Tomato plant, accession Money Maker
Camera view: bottom (45 deg); turntable rotation: 270 degrees
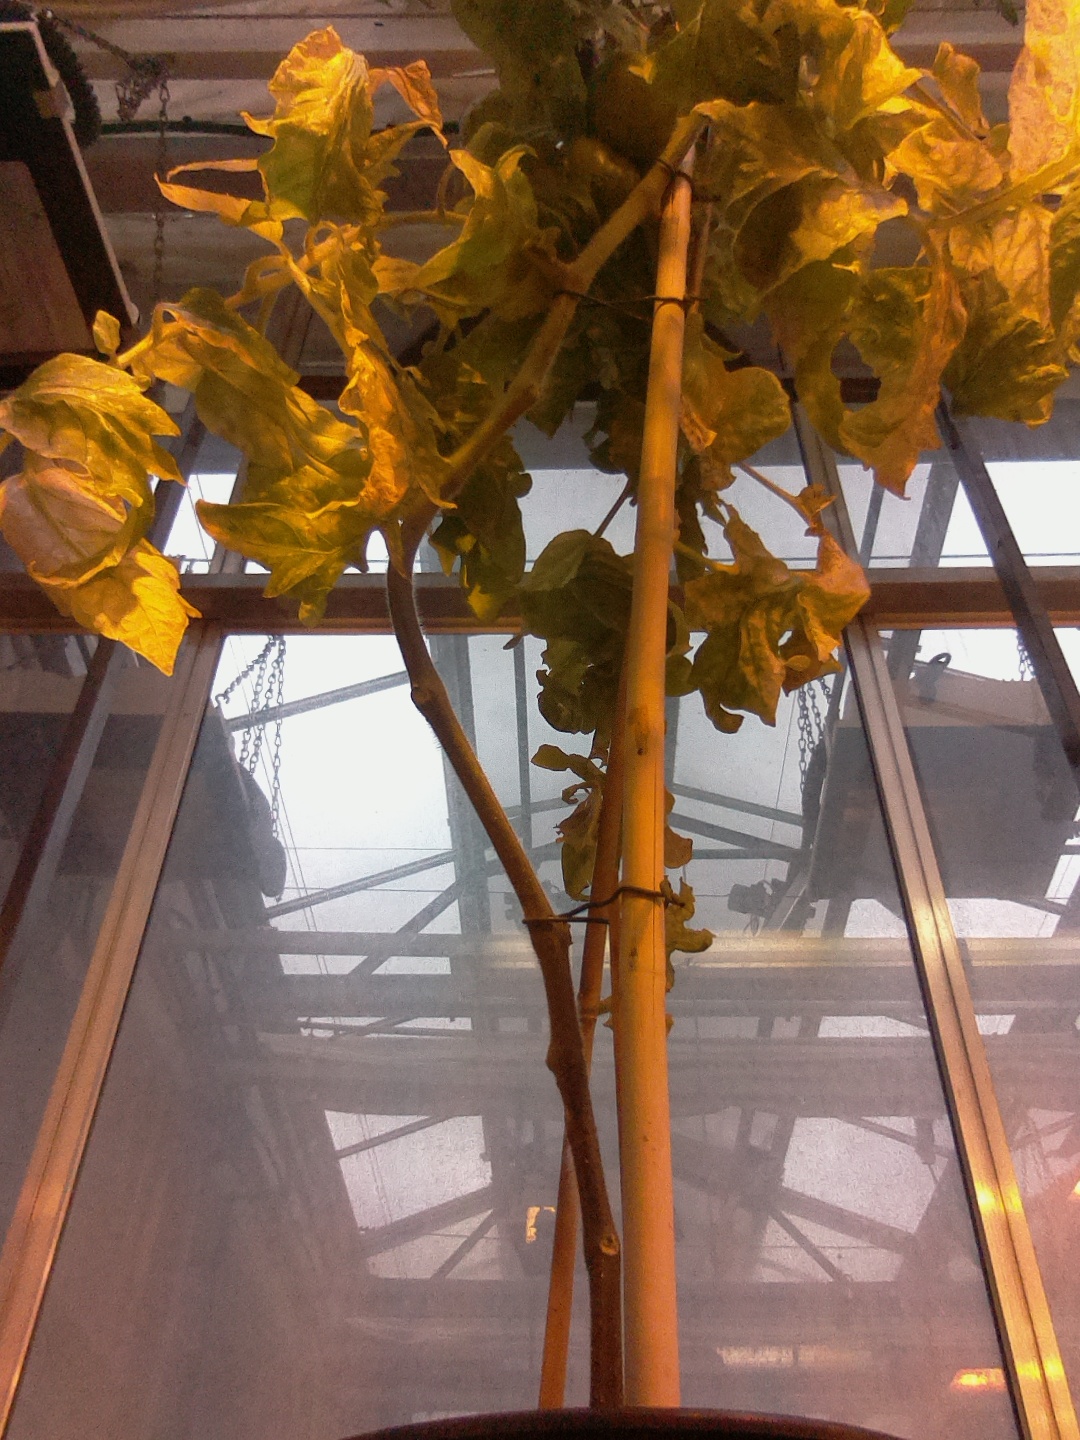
BBCH growth stage 80: fruits start showing typical ripe color (orange -> red)